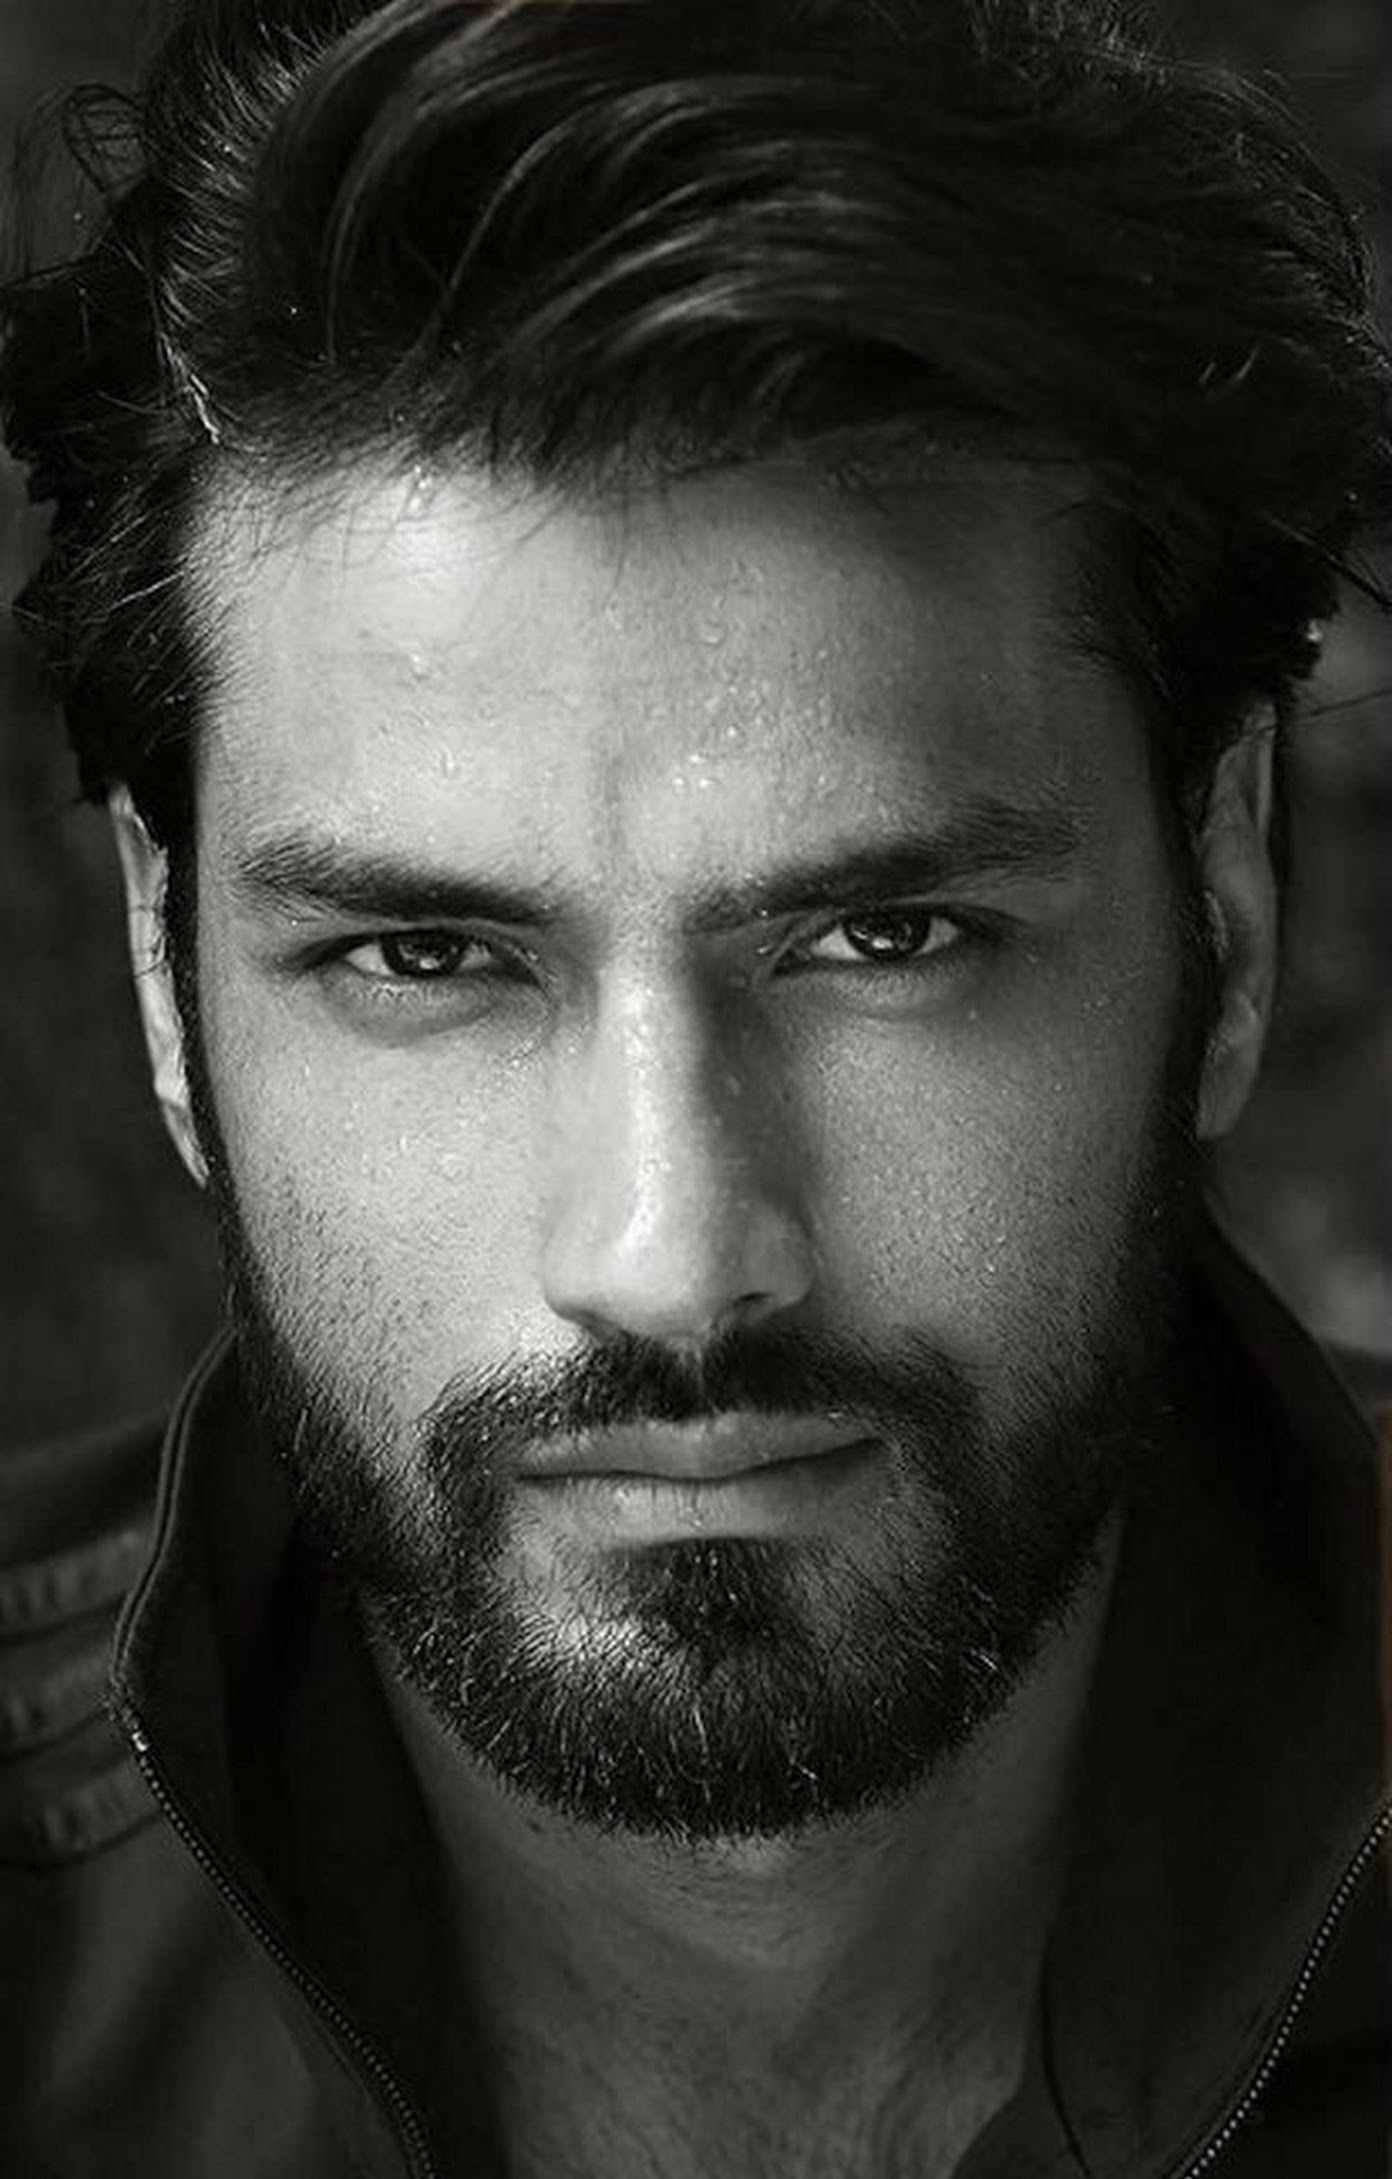
Label: Colored